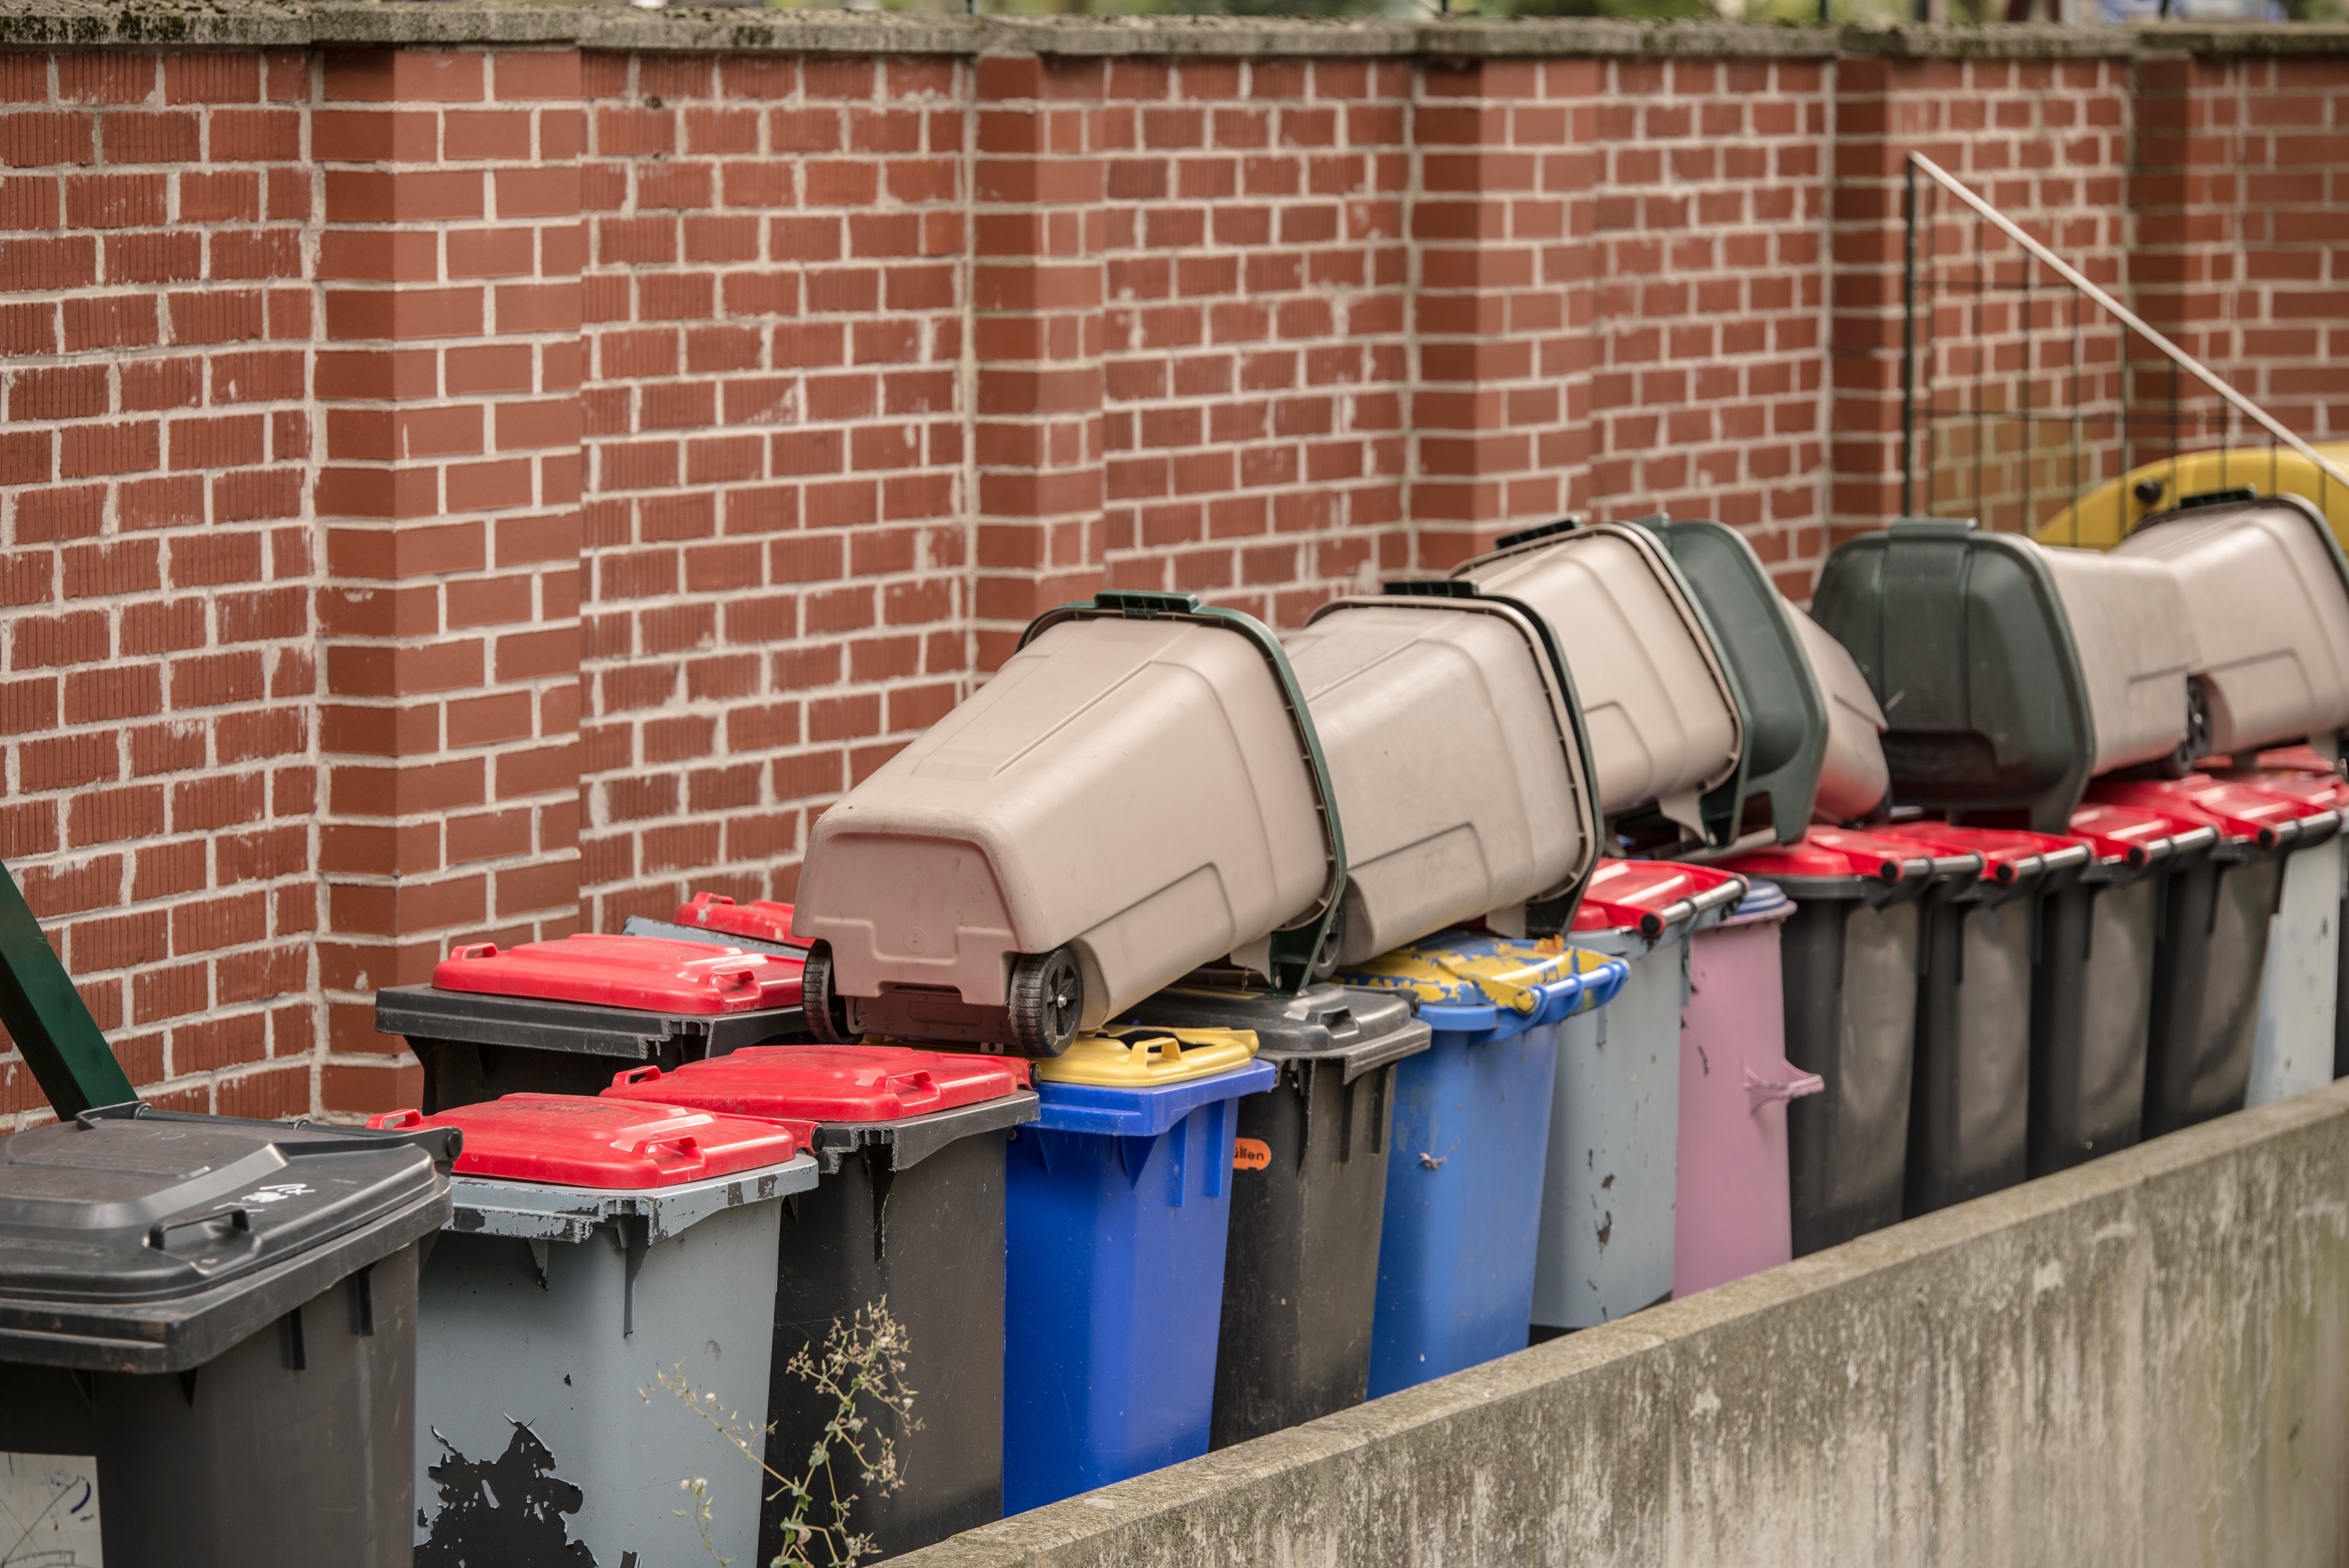
wall, environment, blue, container, waste, garbage, packaging, trash can, separation, recycling, environmental protection, ton, waste disposal, disposal, m lltonnen, waste separation, waste bins, garbage can, throw away society, waste container, ton of plastic, man made object, waste bin, large refuse containers, non recyclable waste, blue tonne